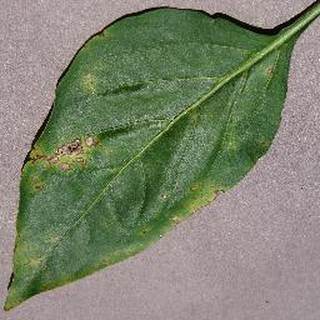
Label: bell_pepper_bacterial_spot